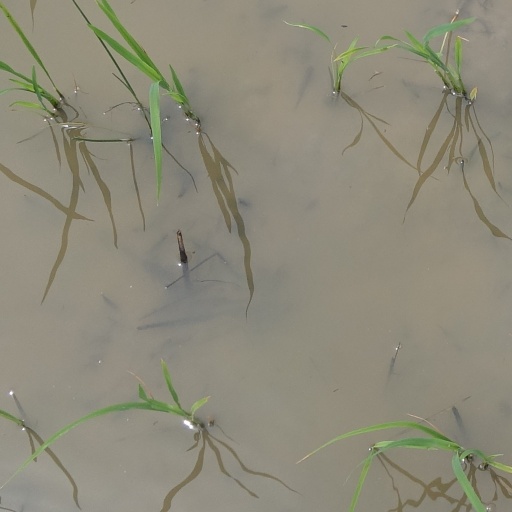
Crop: rice